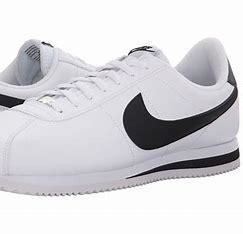
Brand: Nike
Model: Cortez